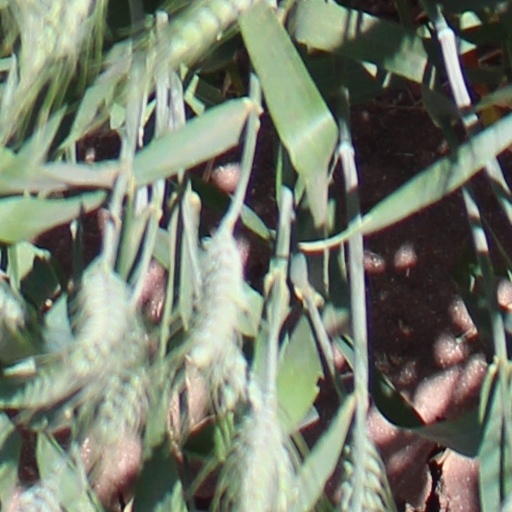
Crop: wheat